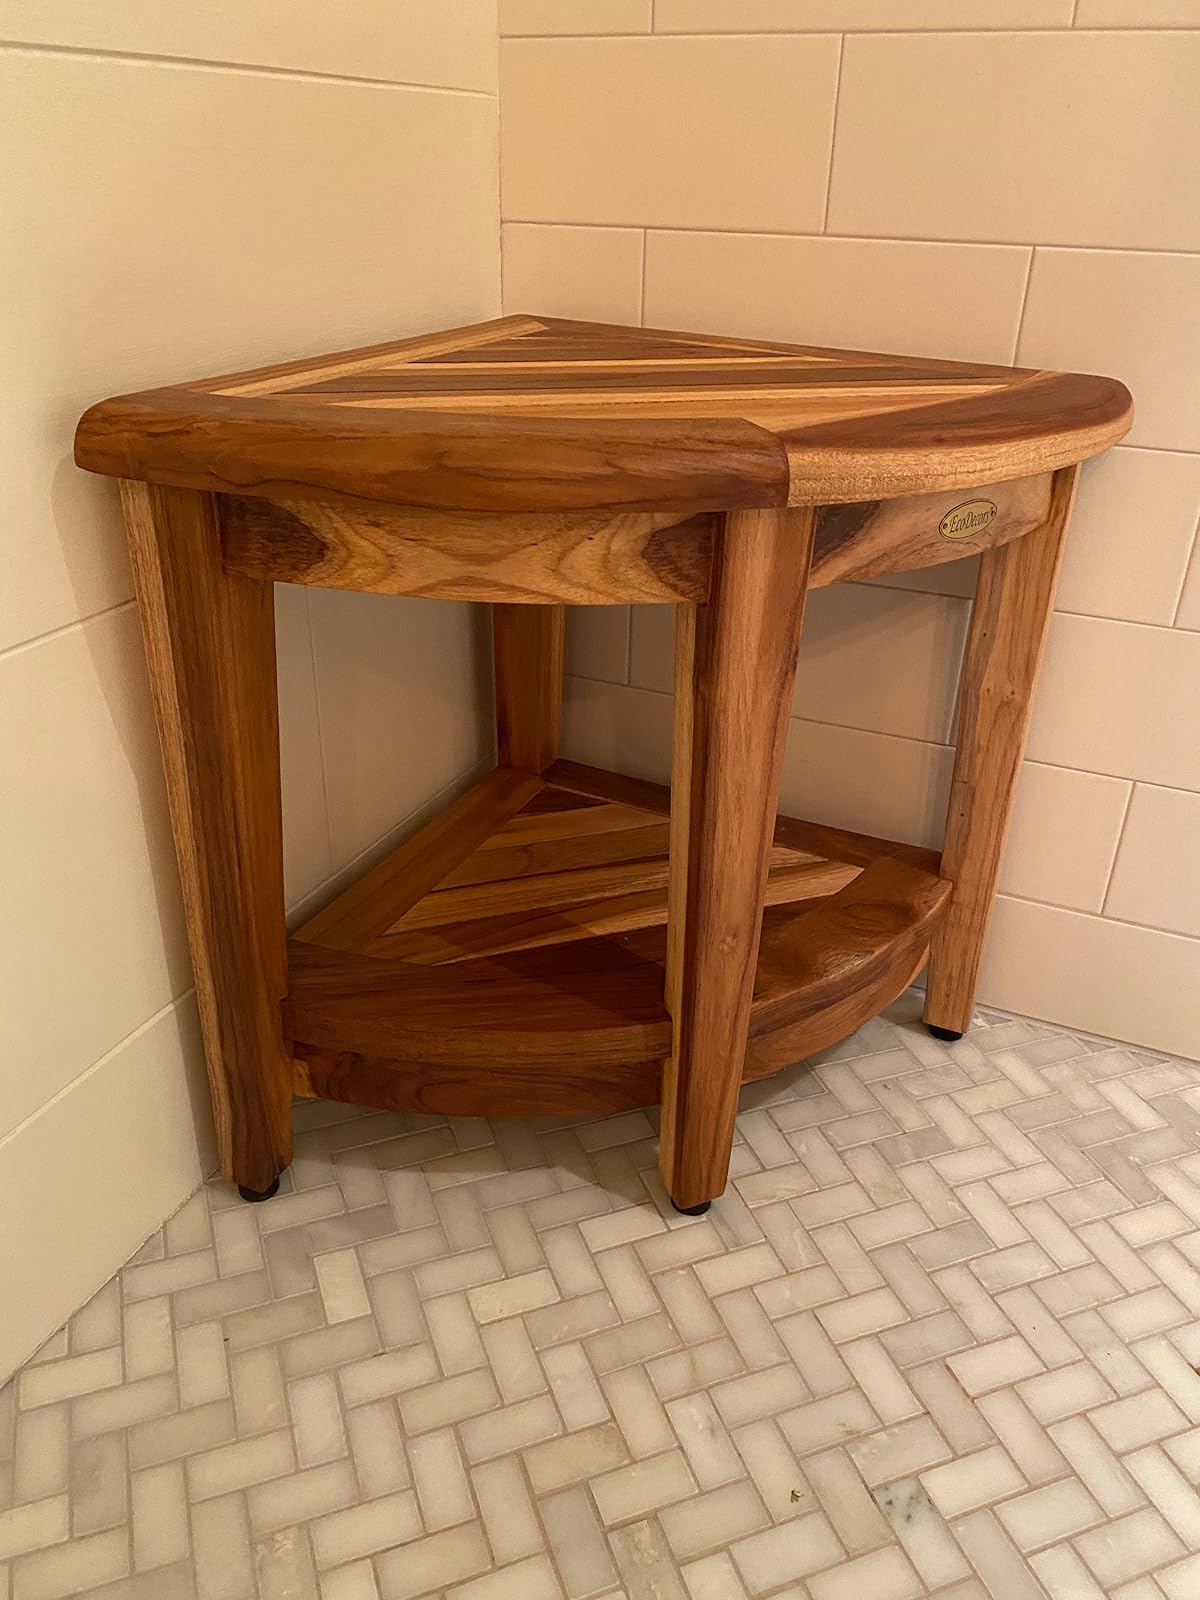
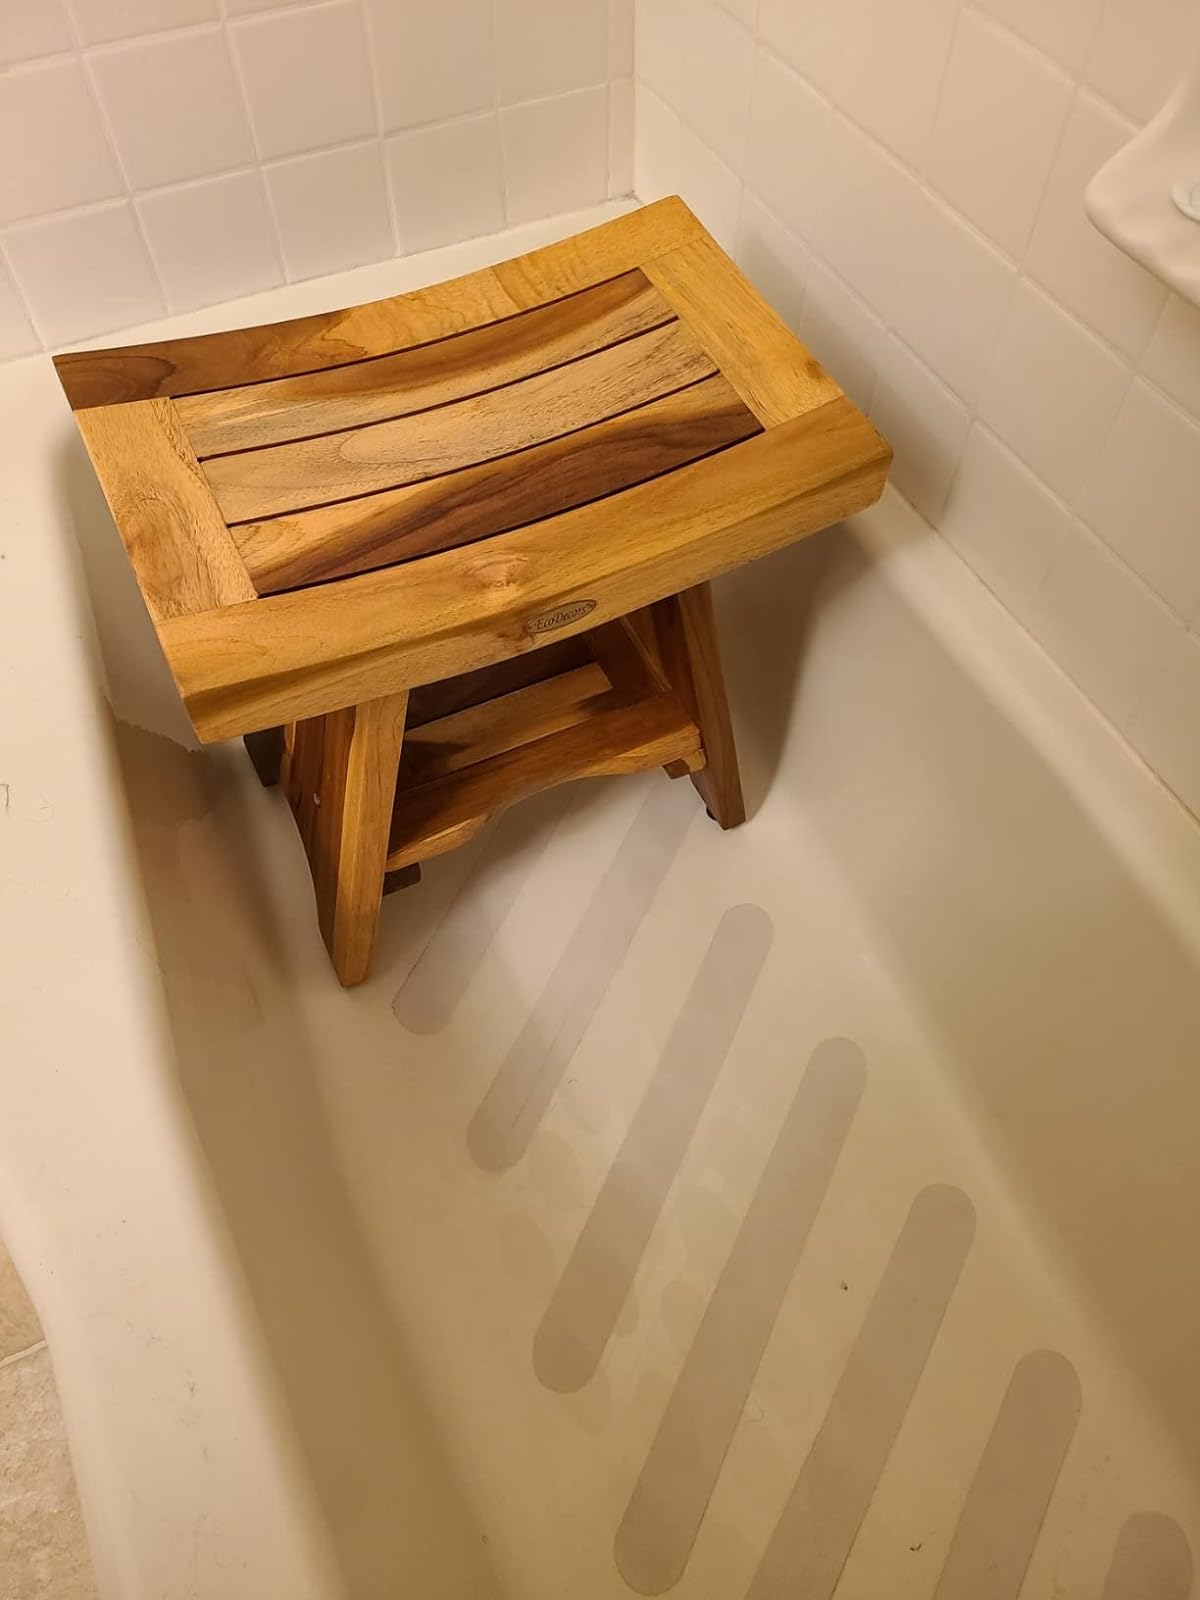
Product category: stool
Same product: no